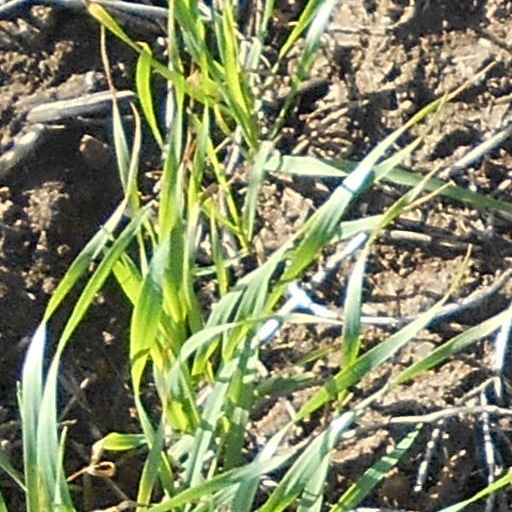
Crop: wheat